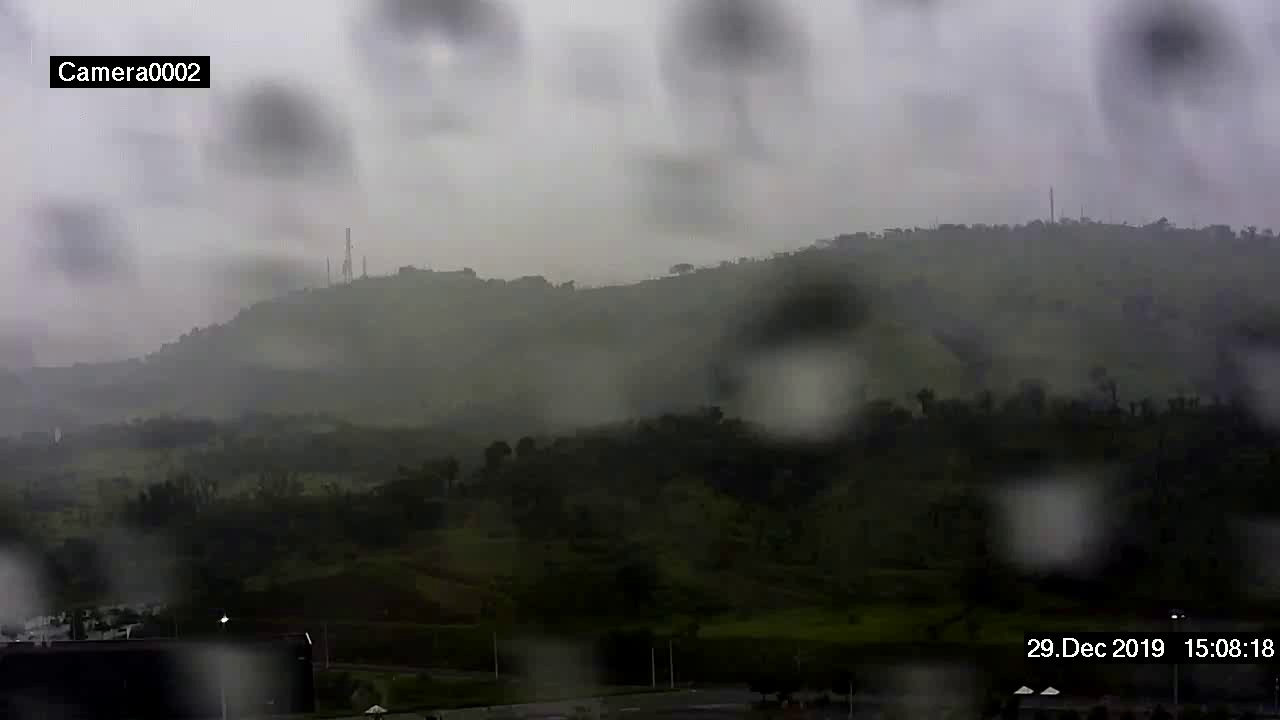
Fire: no
Smoke: no